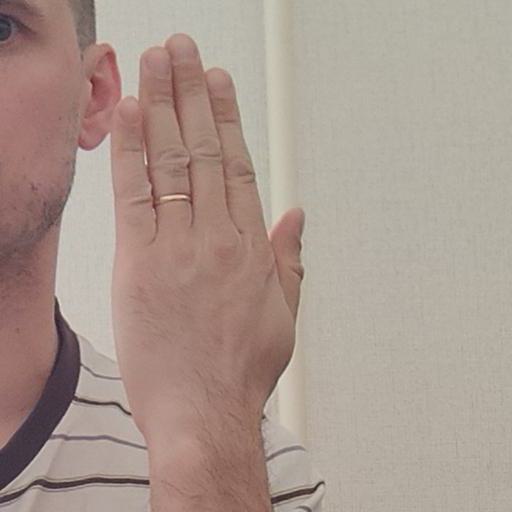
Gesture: stop_inverted